Negative mass

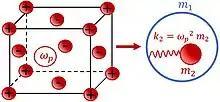
Figure 2. Free electrons gas formula_3 is embedded into the ionic lattice formula_5; formula_14  is the plasma frequency (the left sketch). The equivalent mechanical scheme of the system (right sketch).

When the frequency formula_15 approaches formula_16 from above the effective mass formula_9 will be negative.